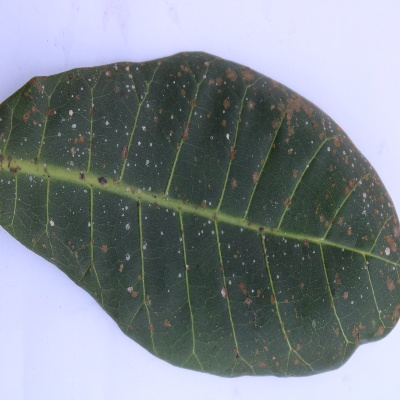
Crop: Cashew
Condition: red rust